Battle of Peachtree Creek

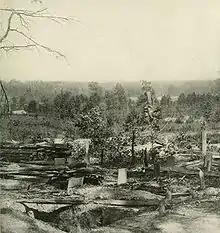
Union graves close to where the soldiers fell after the Confederates under John B. Hood attacked at Peachtree Creek

The Union lines had bent but not broken under the weight of the Confederate attack, and by the end of the day the Rebels had failed to break through anywhere along the line. Hood withdrew into defenses of Atlanta the following day, 21 July. Estimated casualties were 4,250 in total: 1,750 on the Union side and at least 2,500 on the Confederate.